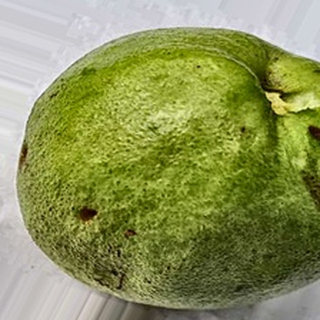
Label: guava_fruit_fly